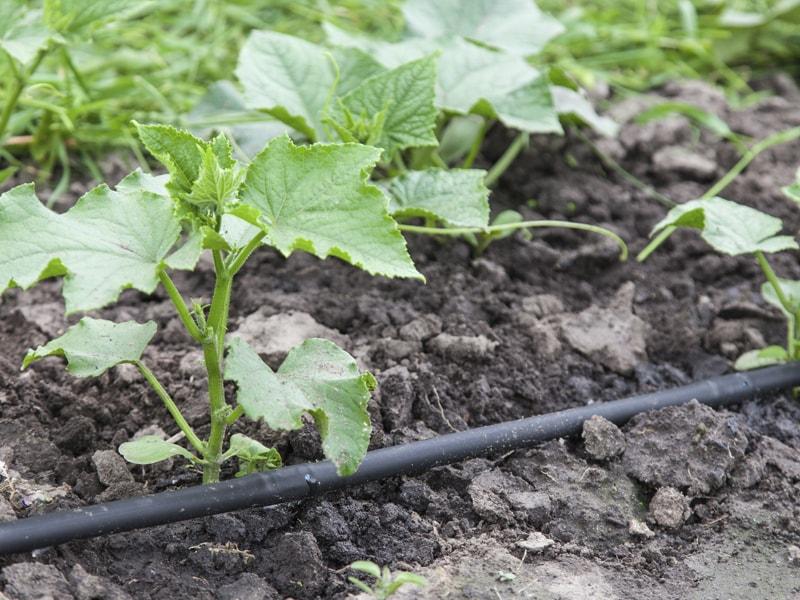
Mimea imeanza kustawi vyema ndani ya mabomba maalumu yaliyoandaliwa kwa ustadi mkubwa, hii husaidia mimea kukua katika mazingira safi na yenye udhibiti mzuri wa maji na virutubisho.